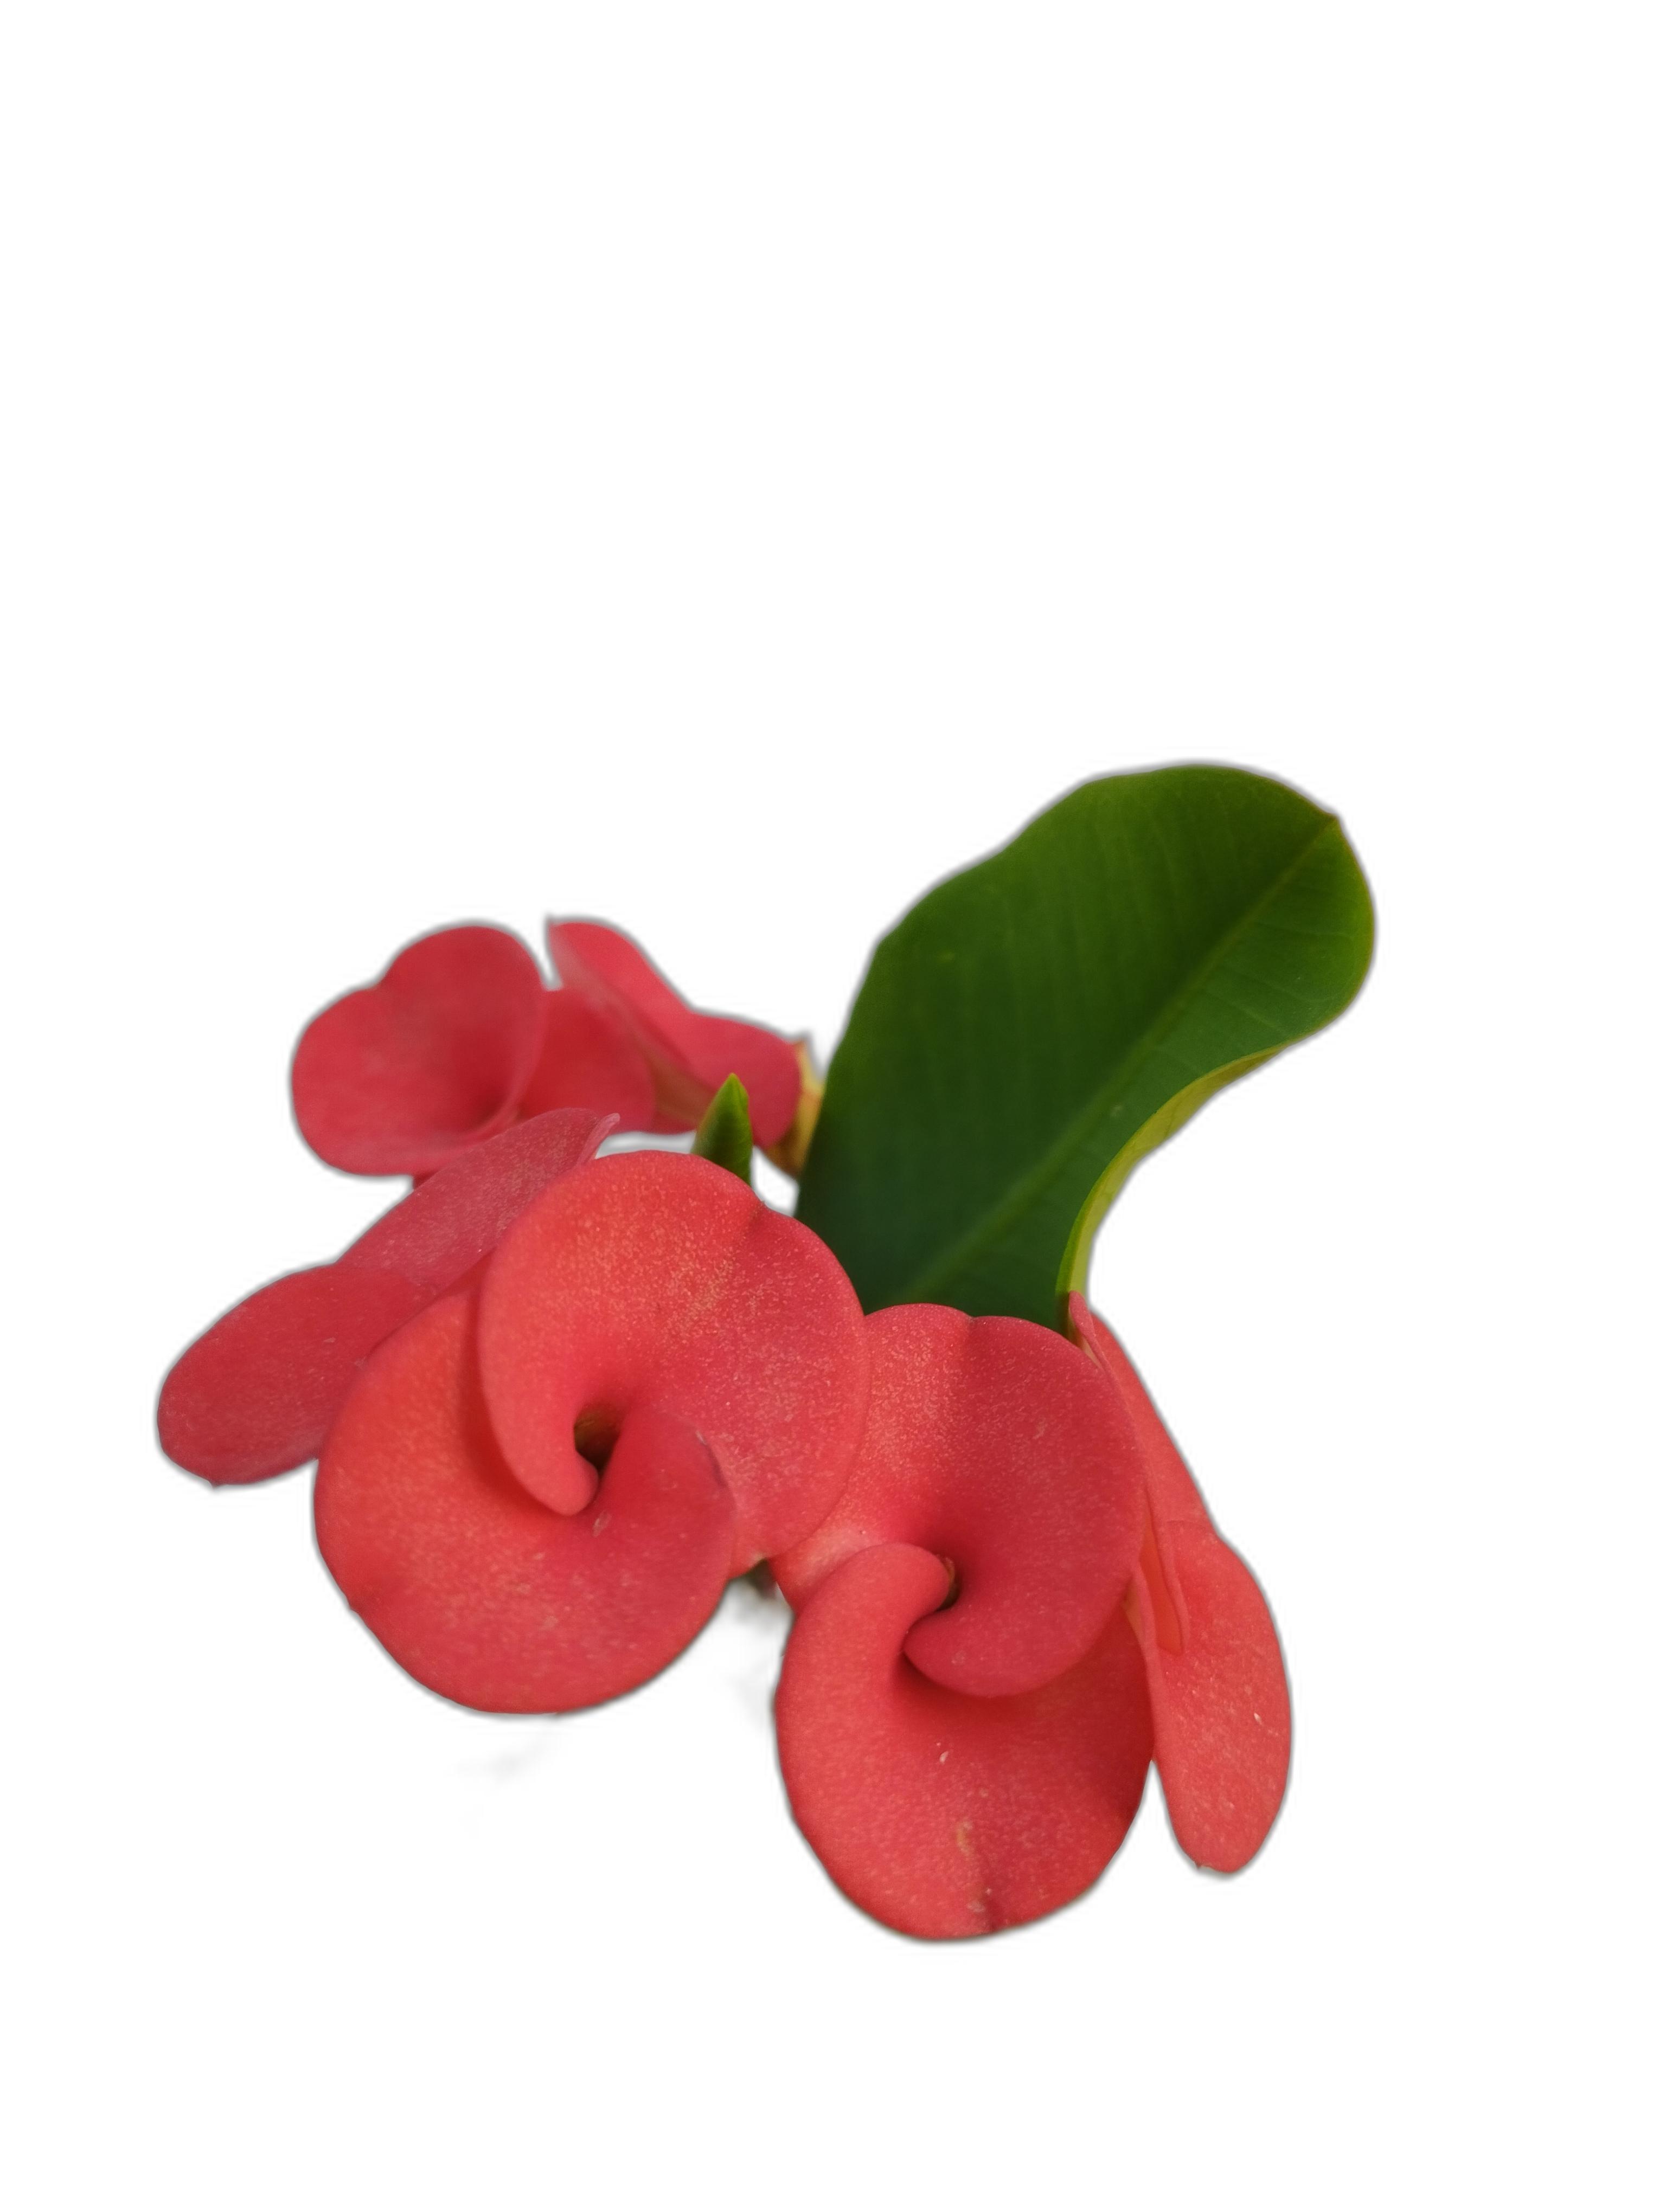
Label: Crown of thorns